Ki Tissa

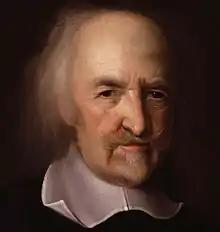
Hobbes

In "Leviathan", Thomas Hobbes argued that that in supernatural things, people need supernatural signs—miracles—before they consent inwardly and from their hearts. Hobbes cited as an example of the rapid weakening of faith in the absence of miracles how even though Moses had proved his calling to the Israelites by miracles and by leading the Israelites out of Egypt, when Moses was absent for only 40 days, the Israelites revolted from the worship of the true God and set up a golden calf for their god, relapsing into the idolatry of the Egyptians from whom they had been so recently delivered.